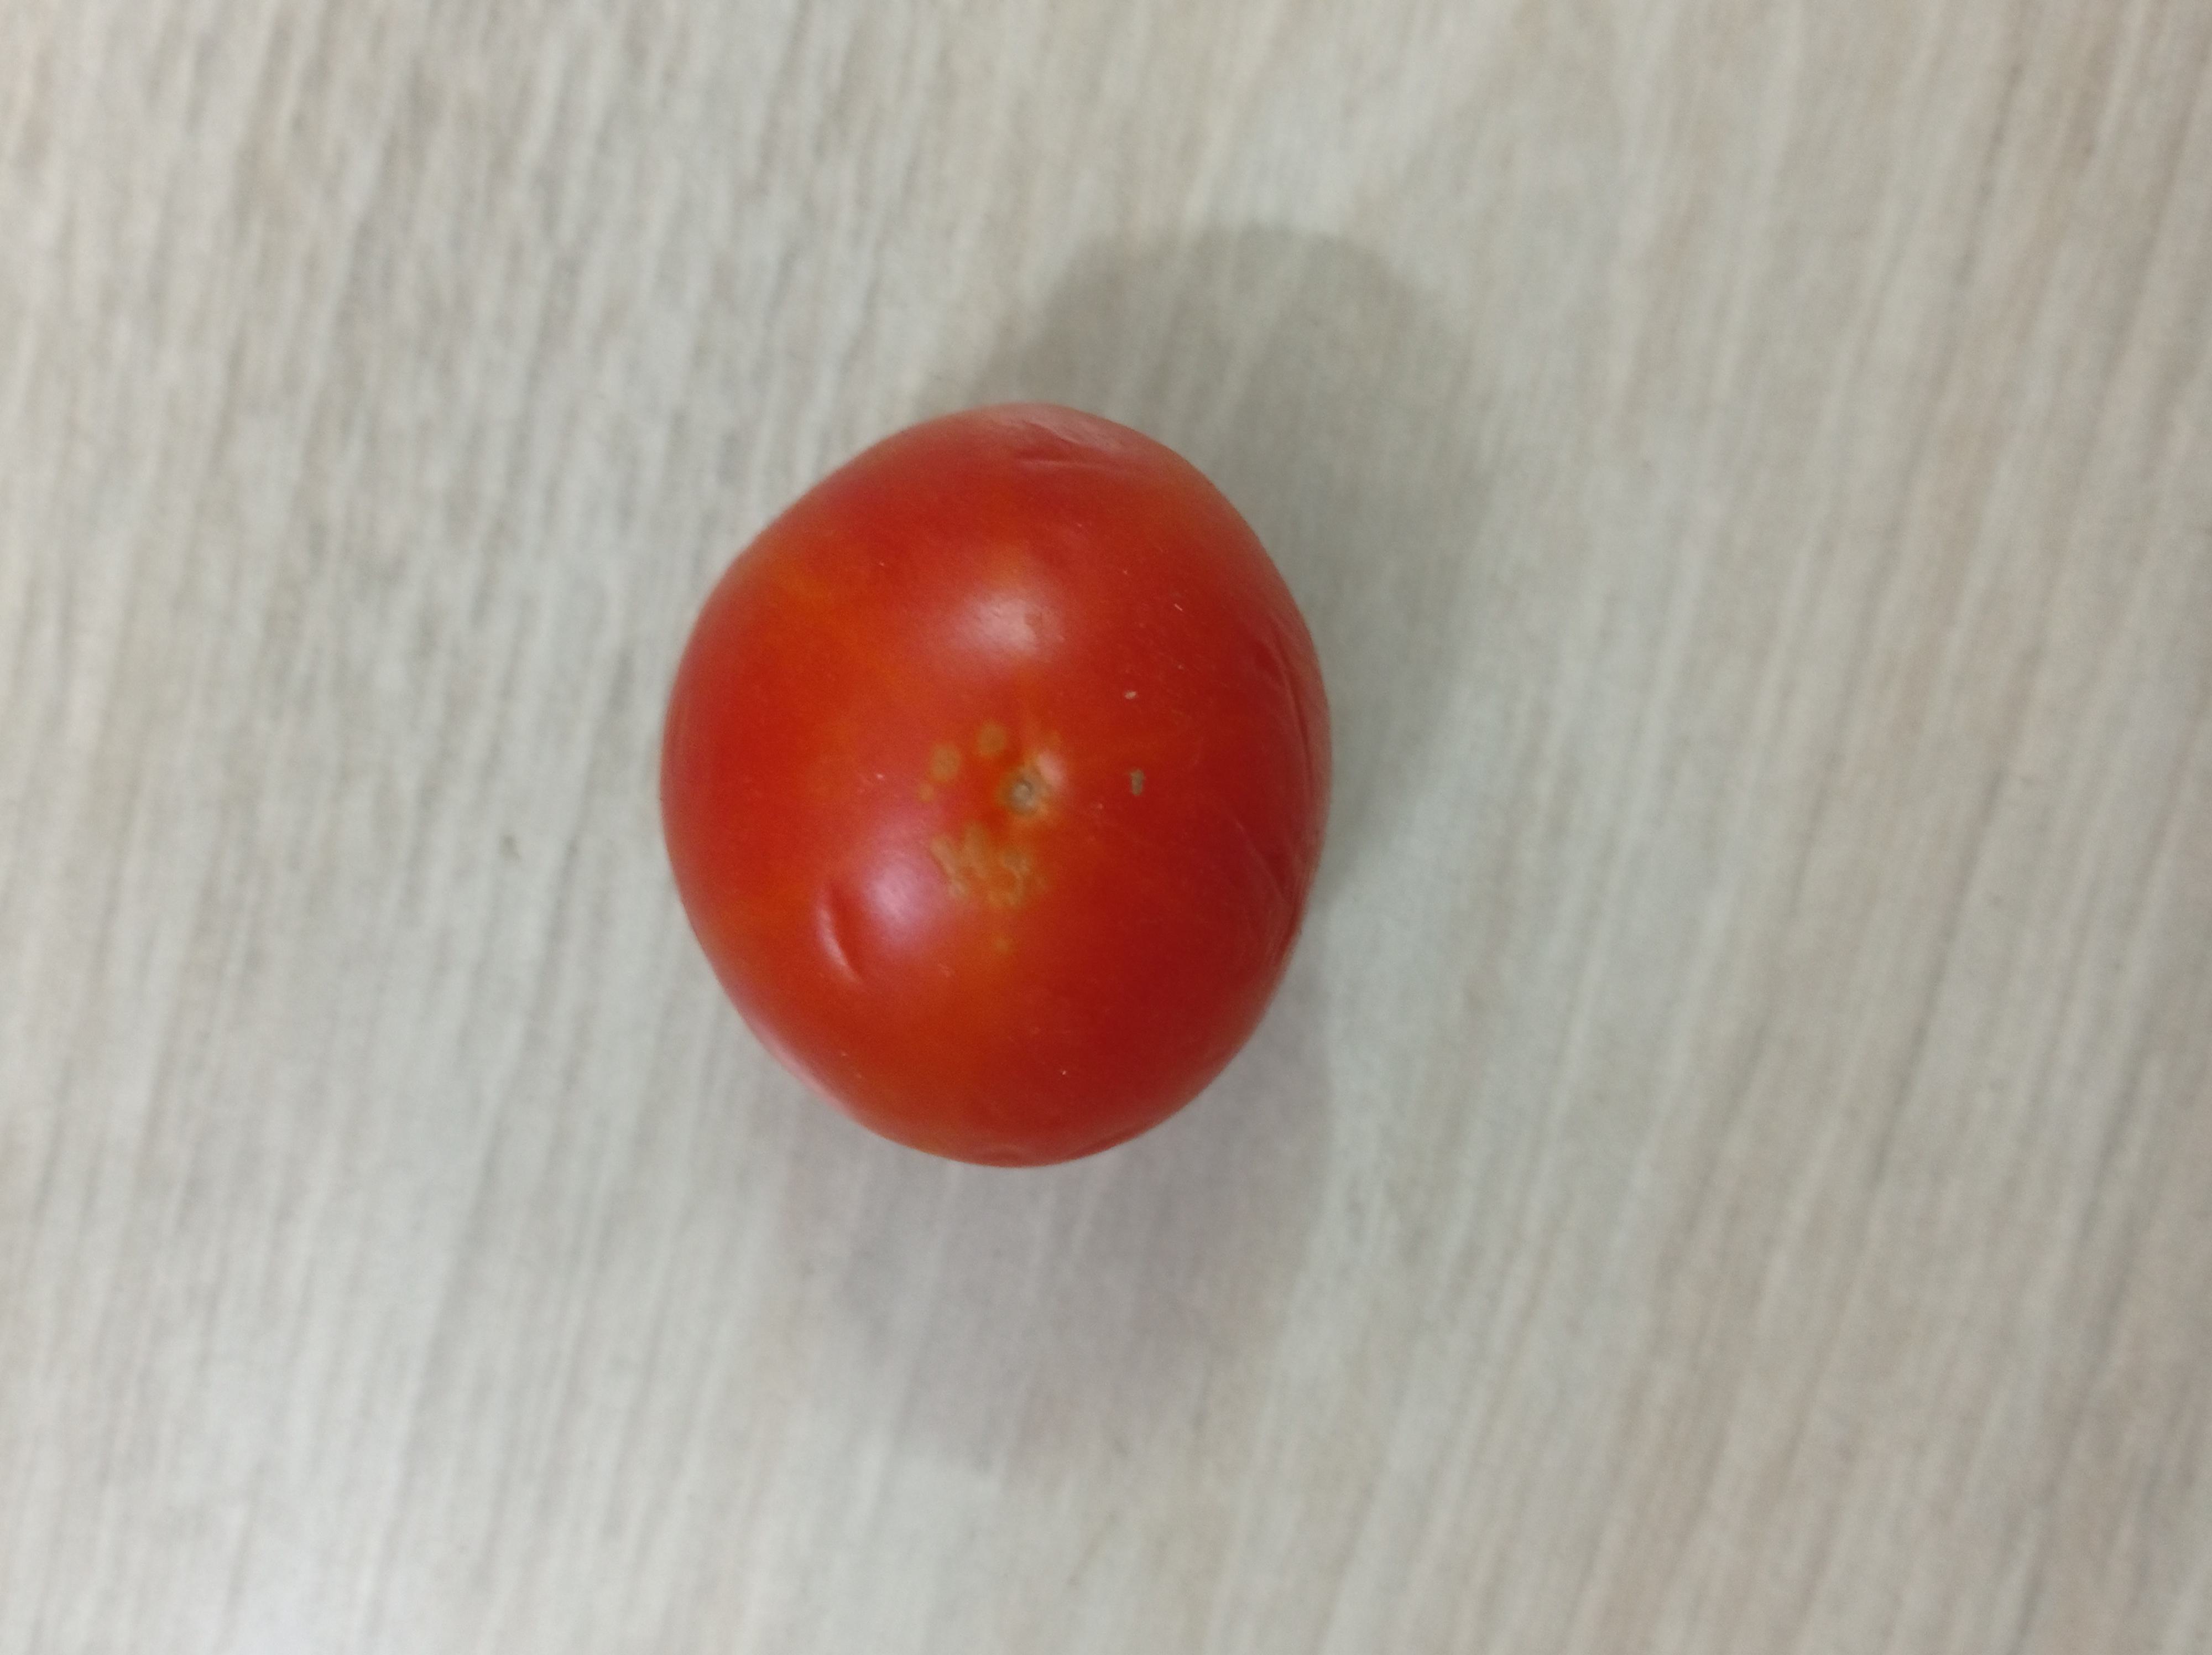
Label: Fresh